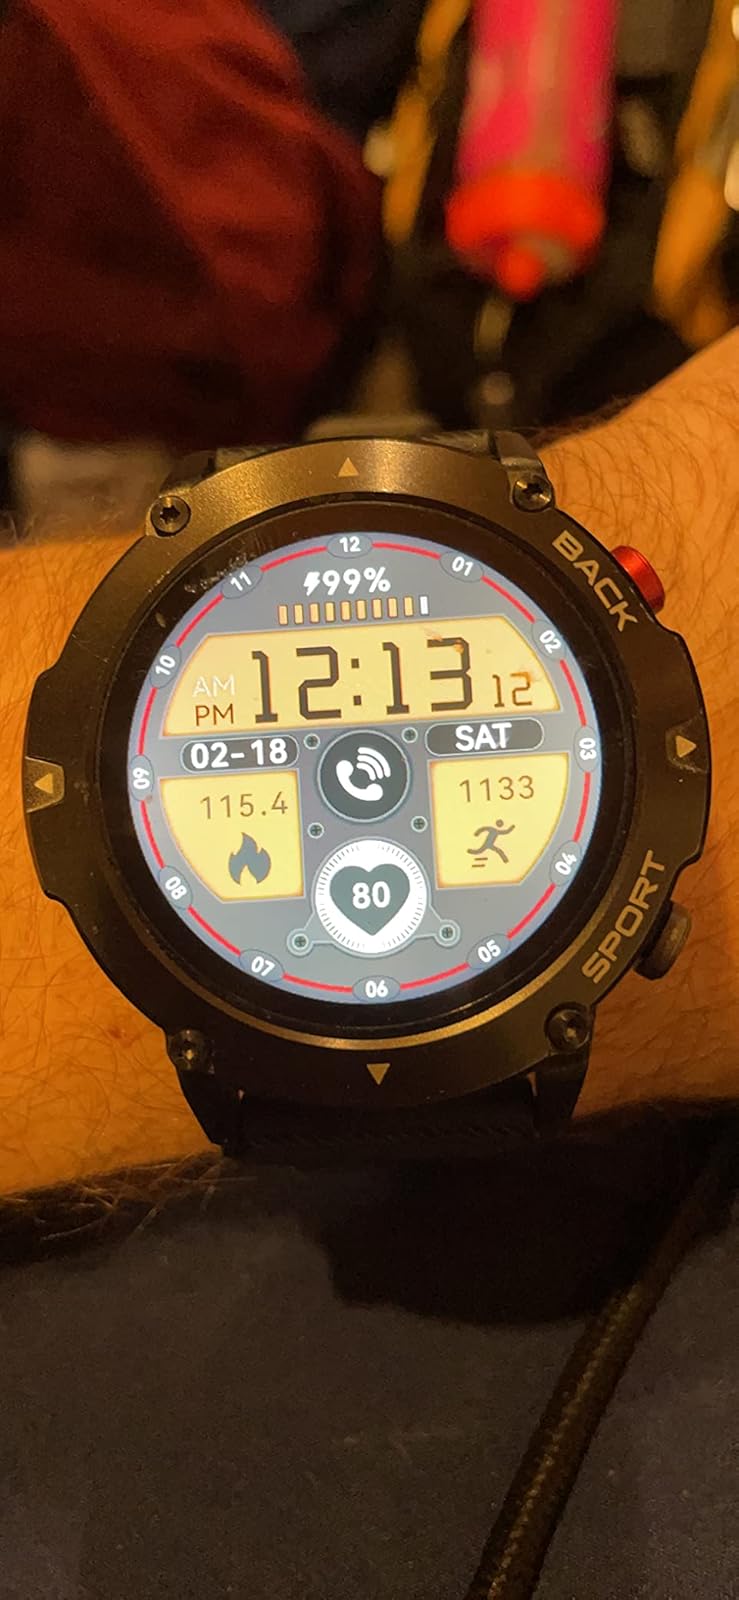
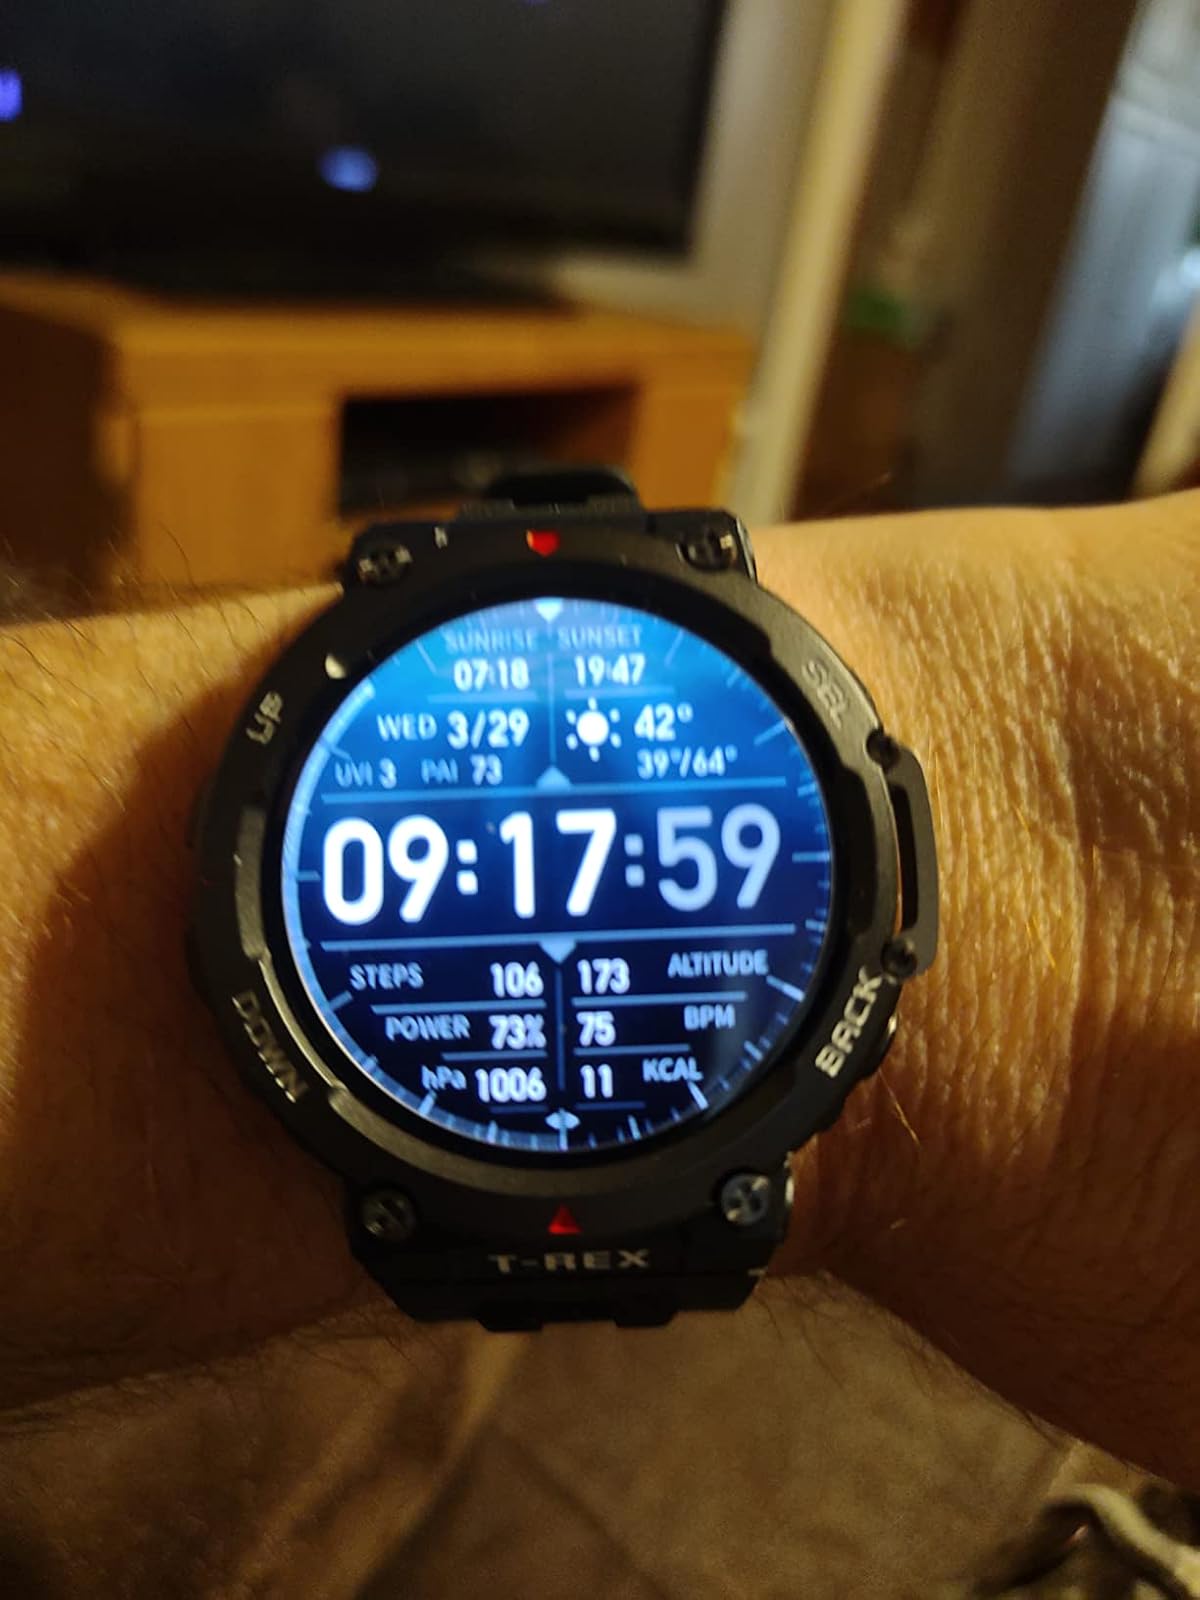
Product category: smartwatch
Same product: no